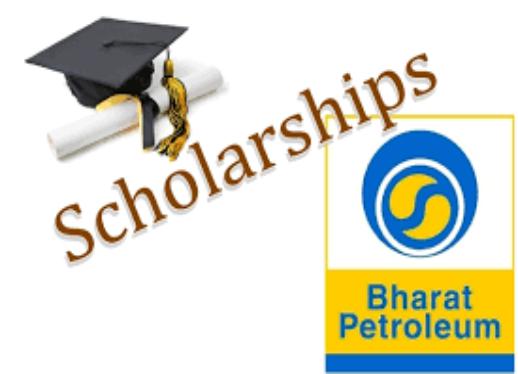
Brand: Bharat Petroleum
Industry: Transportation